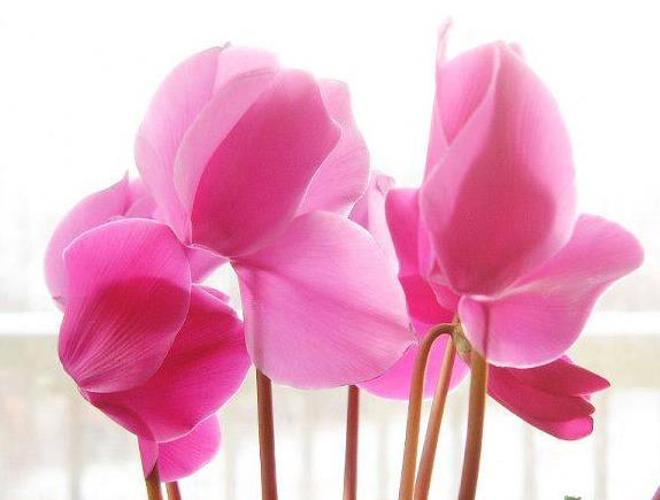
Label: cyclamen